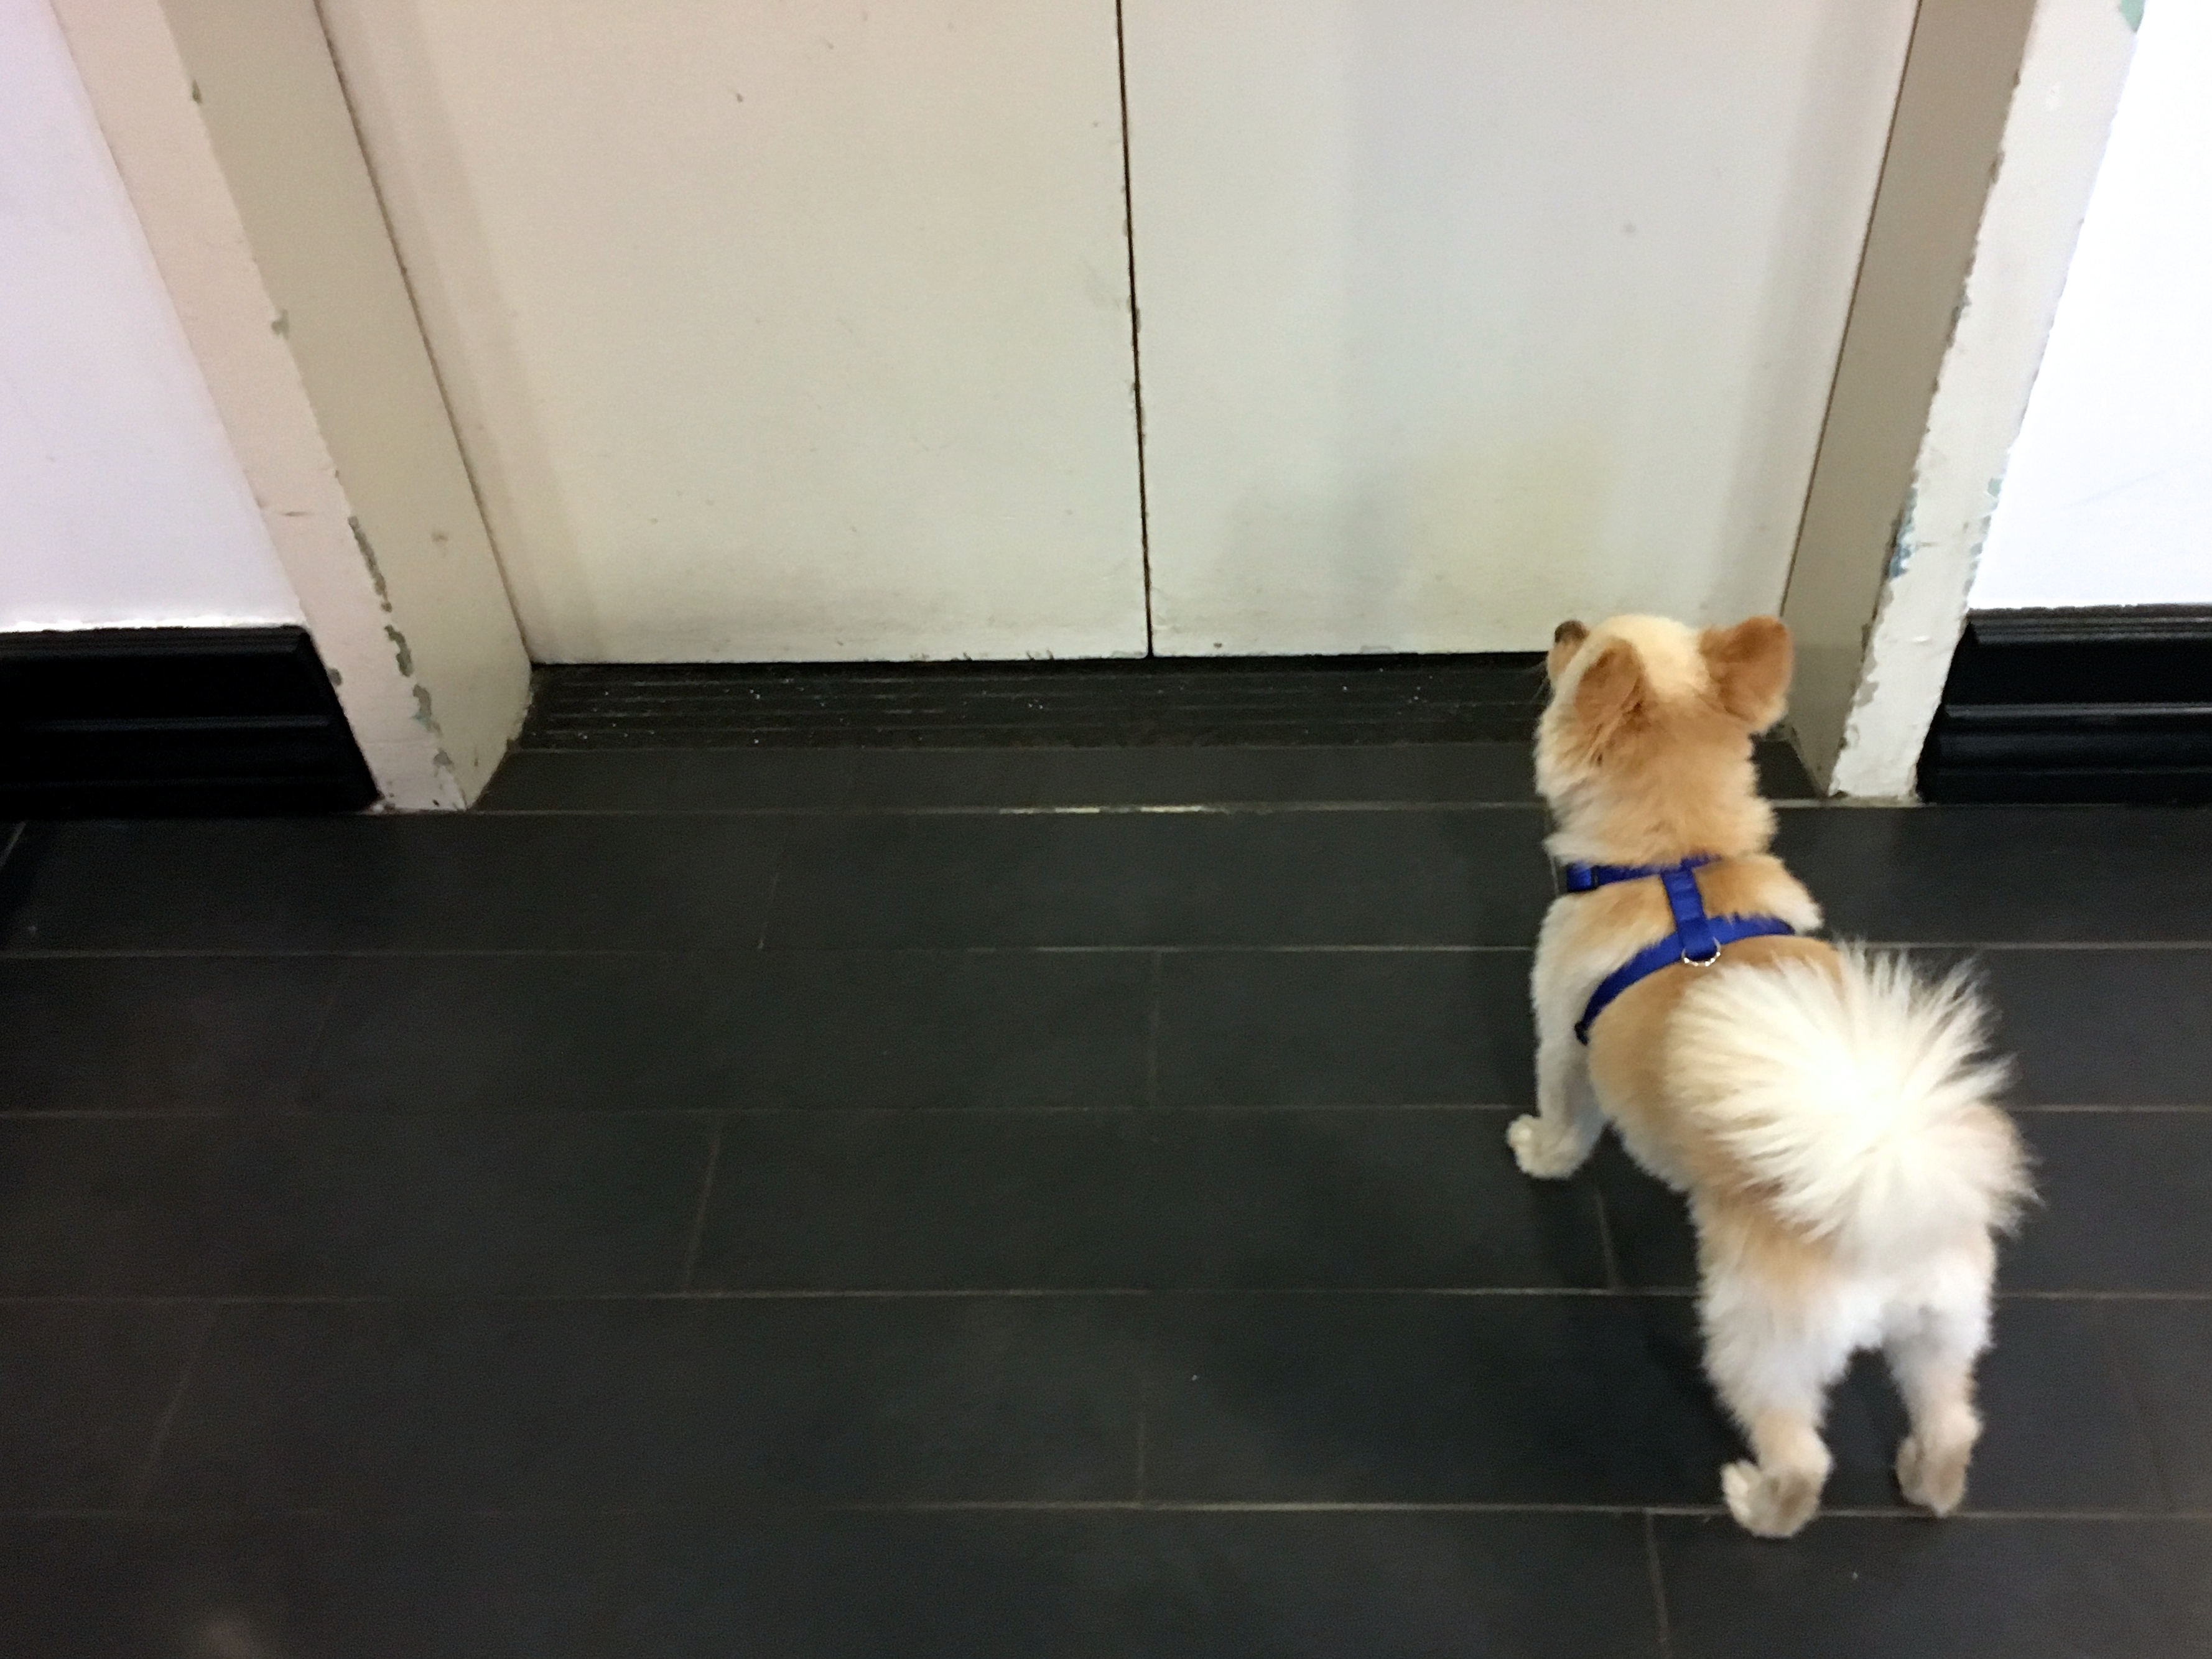
floor, puppy, dog, mammal, flooring, dog like mammal